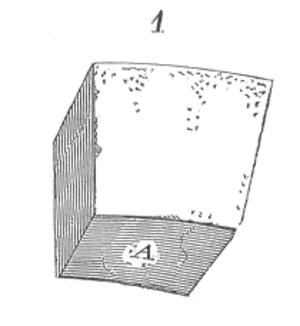
La douelle est la partie inférieure d’une voûte, synonyme d'intrados. Elle est constituée de voussoirs, ou claveaux. C'est donc le parement intérieur d'une arche ou d'un pont en maçonnerie vouté.
Ce lexique reprend le vocabulaire architectural, typologique et constructif, souvent commun, aux Arcs et voûtes